Solanum pimpinellifolium

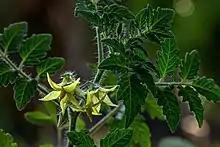
Flowers

It will hybridize with common domestic tomatoes. There are annual, biennial, and perennial varieties. "Solanum pimpinellifolium" is important in tomato breeding.